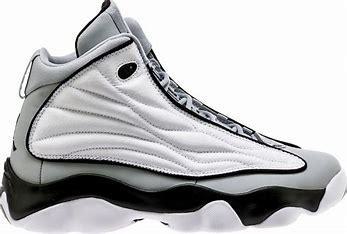
Brand: Jordan
Model: Pro Strong